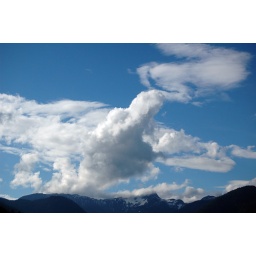
Look mummy there is an airplane up in the sky